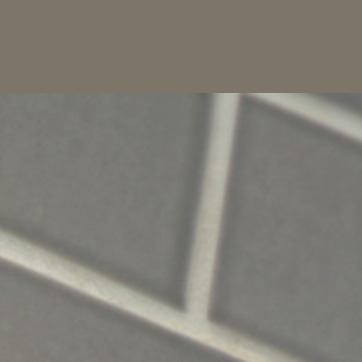
Material: tile